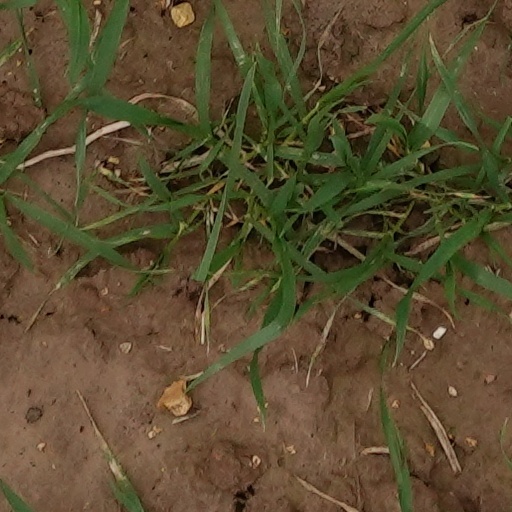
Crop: wheat